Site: brandenburg
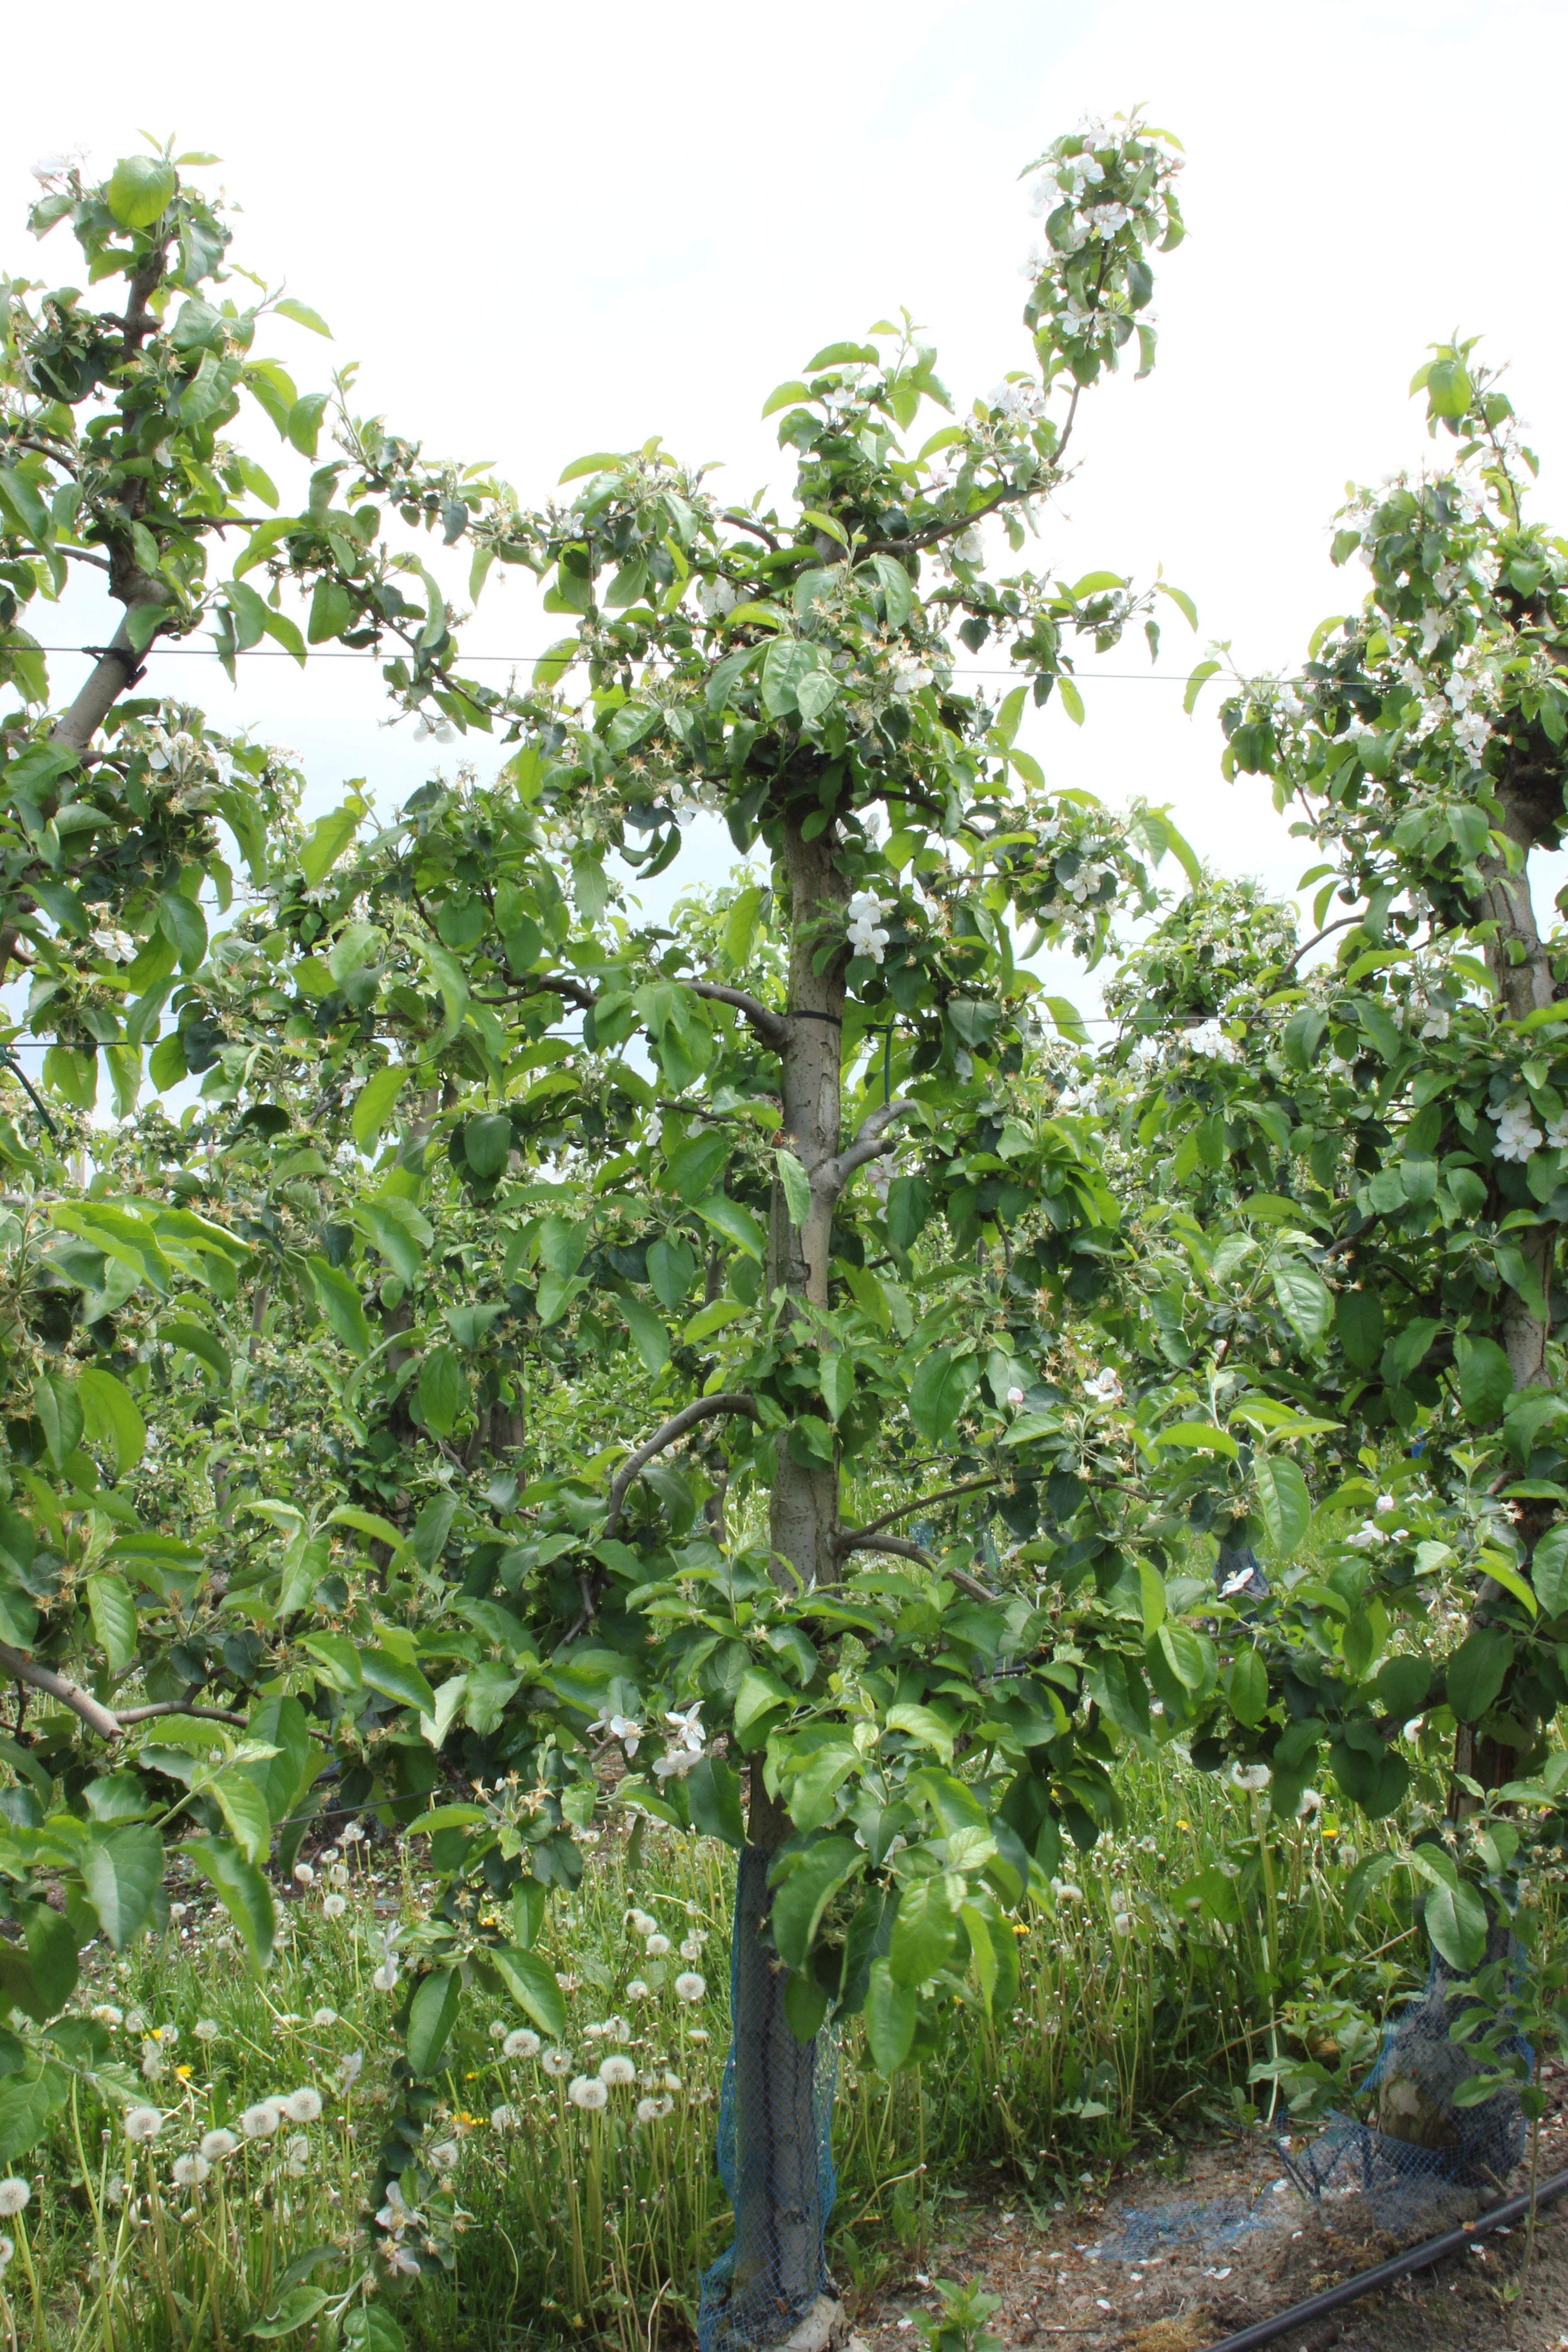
Growth stage (BBCH 67): Flowering